Minuscule 983

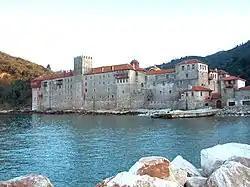
The Esphigmenou monastery, where Minuscule 983 is currently housed and largely inaccessible

Textual critic Caspar René Gregory dated the manuscript to the 12th century. The manuscript is currently dated by the INTF to the 12th century.